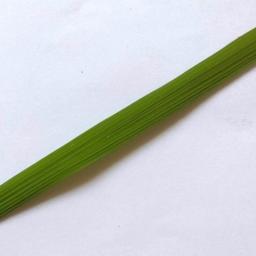
Label: Rice___Healthy